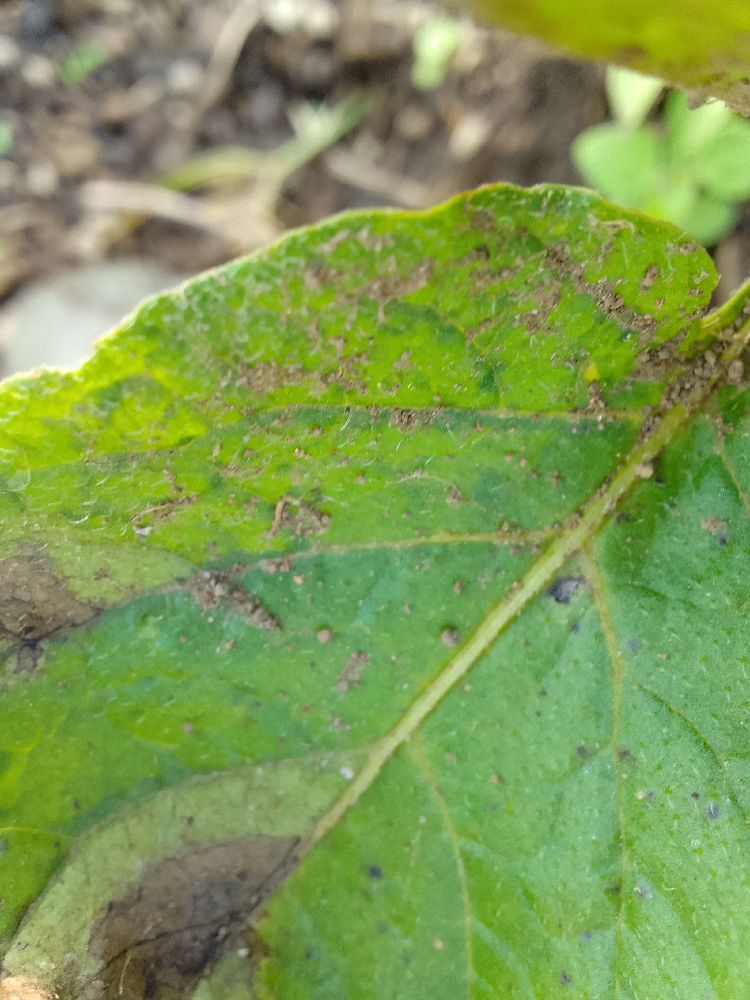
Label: Late blight